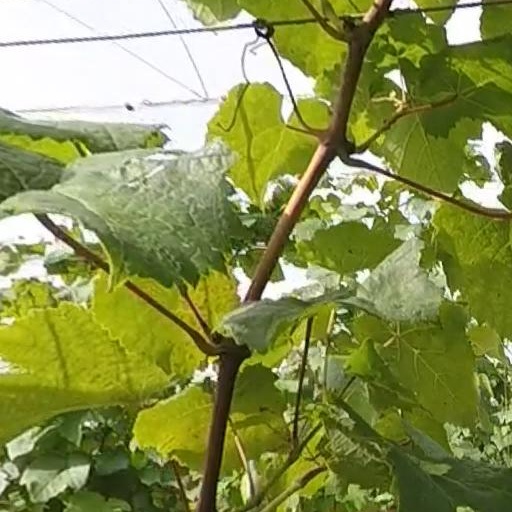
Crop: grape